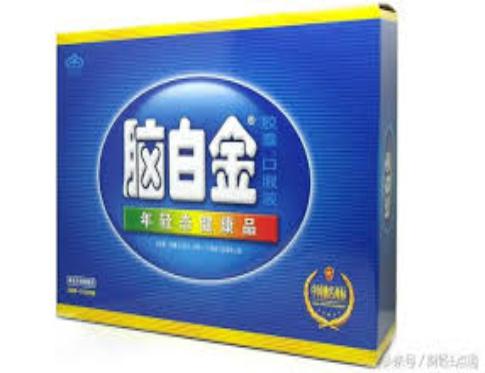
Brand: melatonin
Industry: Medical